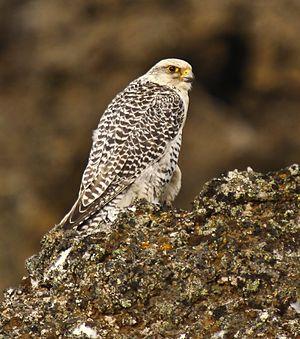
La réserve naturelle de Verkhne-Tazovski est un zapovednik situé au centre du territoire russe. Il a été créé le 24 décembre 1986. Sa superficie totale s'élève à 631 308 ha. Il relève du ministère des ressources naturelles et de l'écologie de la Fédération de Russie.
Cette liste de la faune française regroupe les espèces de rapaces peuplant la France métropolitaine.